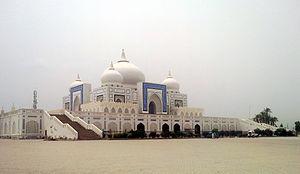
Le district de Larkana est une subdivision administrative du nord de la province du Sind au Pakistan. Constitué autour de sa capitale Larkana, le district est entouré par les districts de Jacobabad et de Shikarpur au nord, le district de Khairpur à l'est, les districts de Naushahro Feroze et de Dadu au sud et enfin le district de Qambar Shahdadkot à l'ouest.